Solair

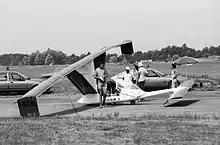
Solair I

The human piloted Solair I was developed from 1980 by Günther Rochelt - developer of the Musculair human-powered aircraft series - based on a Hans Farner canard design. It employed 2499 wing-mounted solar cells giving an output of between 1.8 kilowatts (kW), equivalent to approximately 2.4 horsepower (hp), and . The aircraft first flew at Unterwössen, Germany on 21 August 1983. It flew for 5 hours and 41 minutes, "mostly on solar energy and also thermals". The aircraft is now displayed at the German Museum in Munich. The newly developed piloted Solair II made its first flight in May 1998 and further test flights that summer but the propulsion system overheated too fast. Development stopped when Günther Rochelt suddenly died in September 1998.